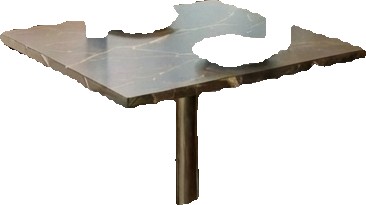
Surface category: table